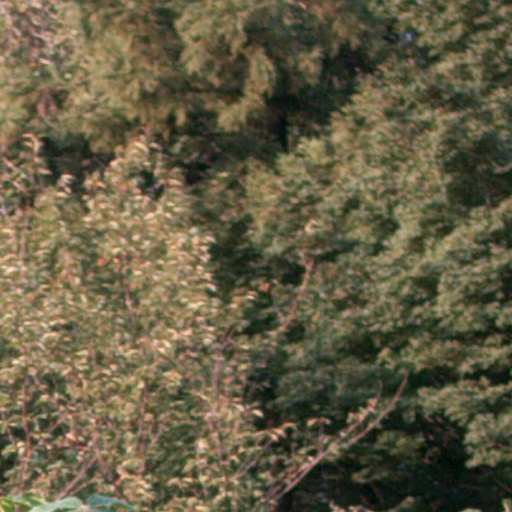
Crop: cassava